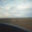
Label: plain